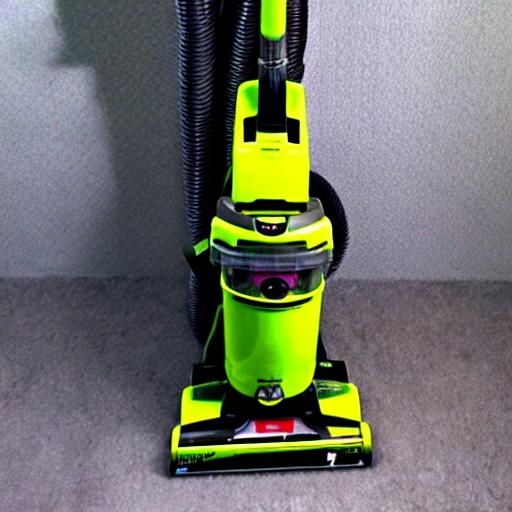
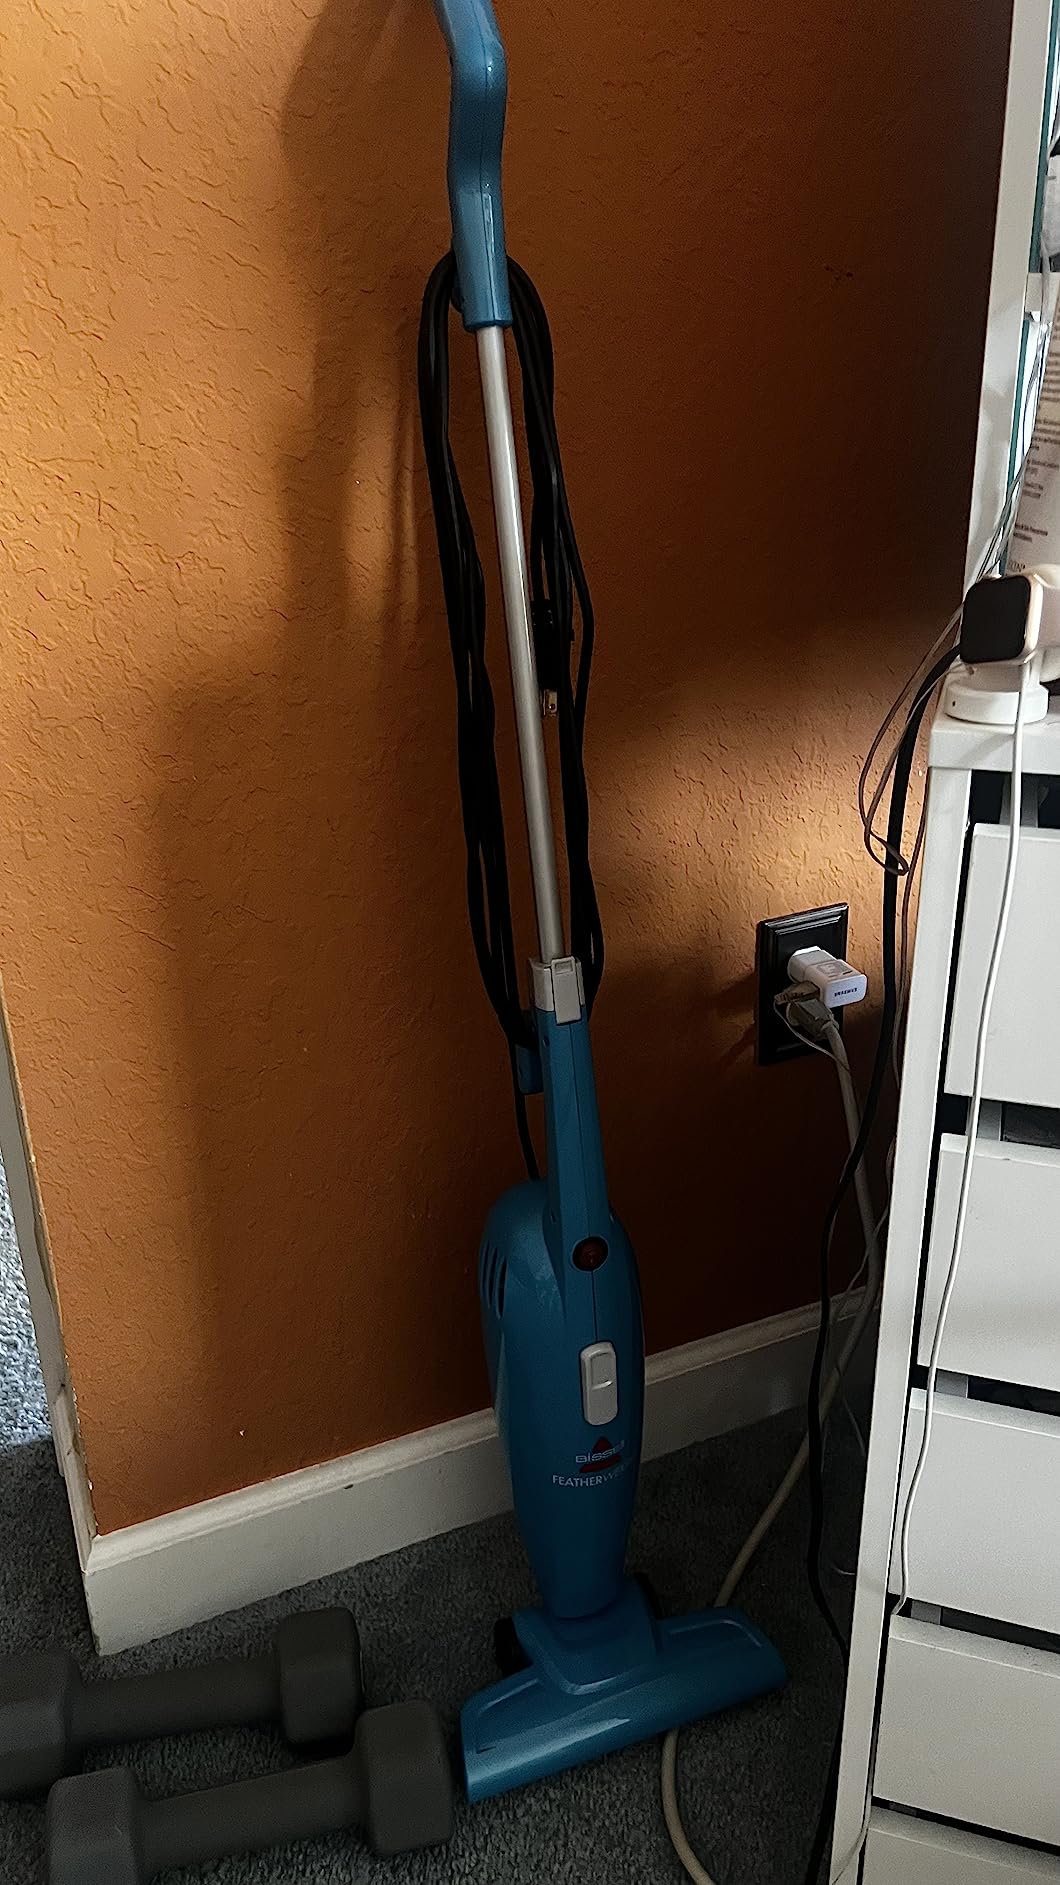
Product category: items_vacuum
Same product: no